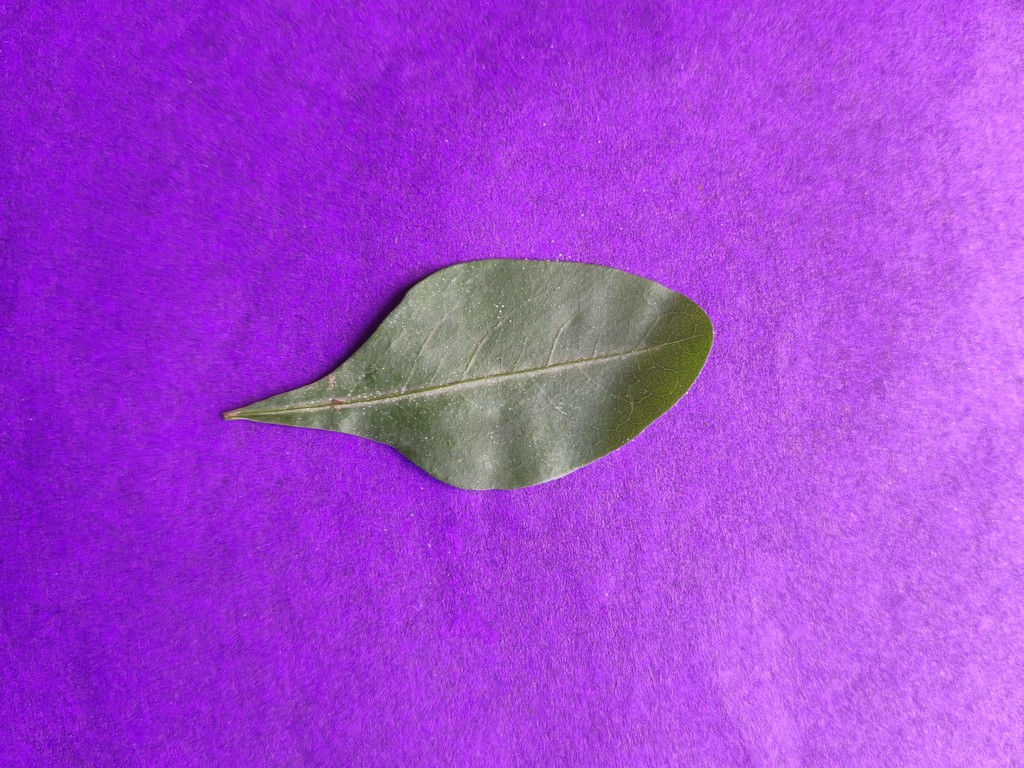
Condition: Healthy
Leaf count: single
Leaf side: front